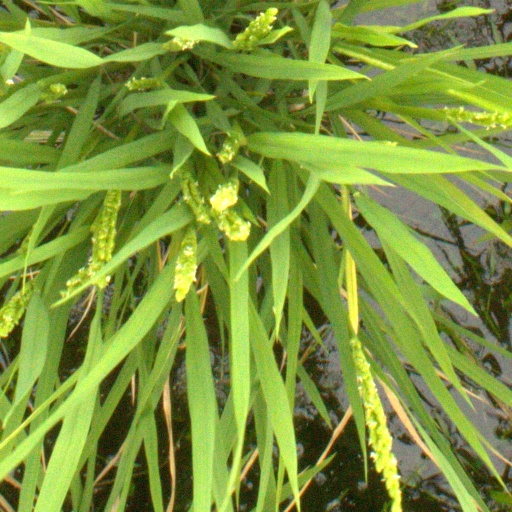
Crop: rice